Polish Merchant Navy

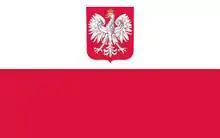
Flag of Polish Merchant Navy

The Polish Merchant Navy ("PMH") was created in the interwar period when the Second Polish Republic regained independence.